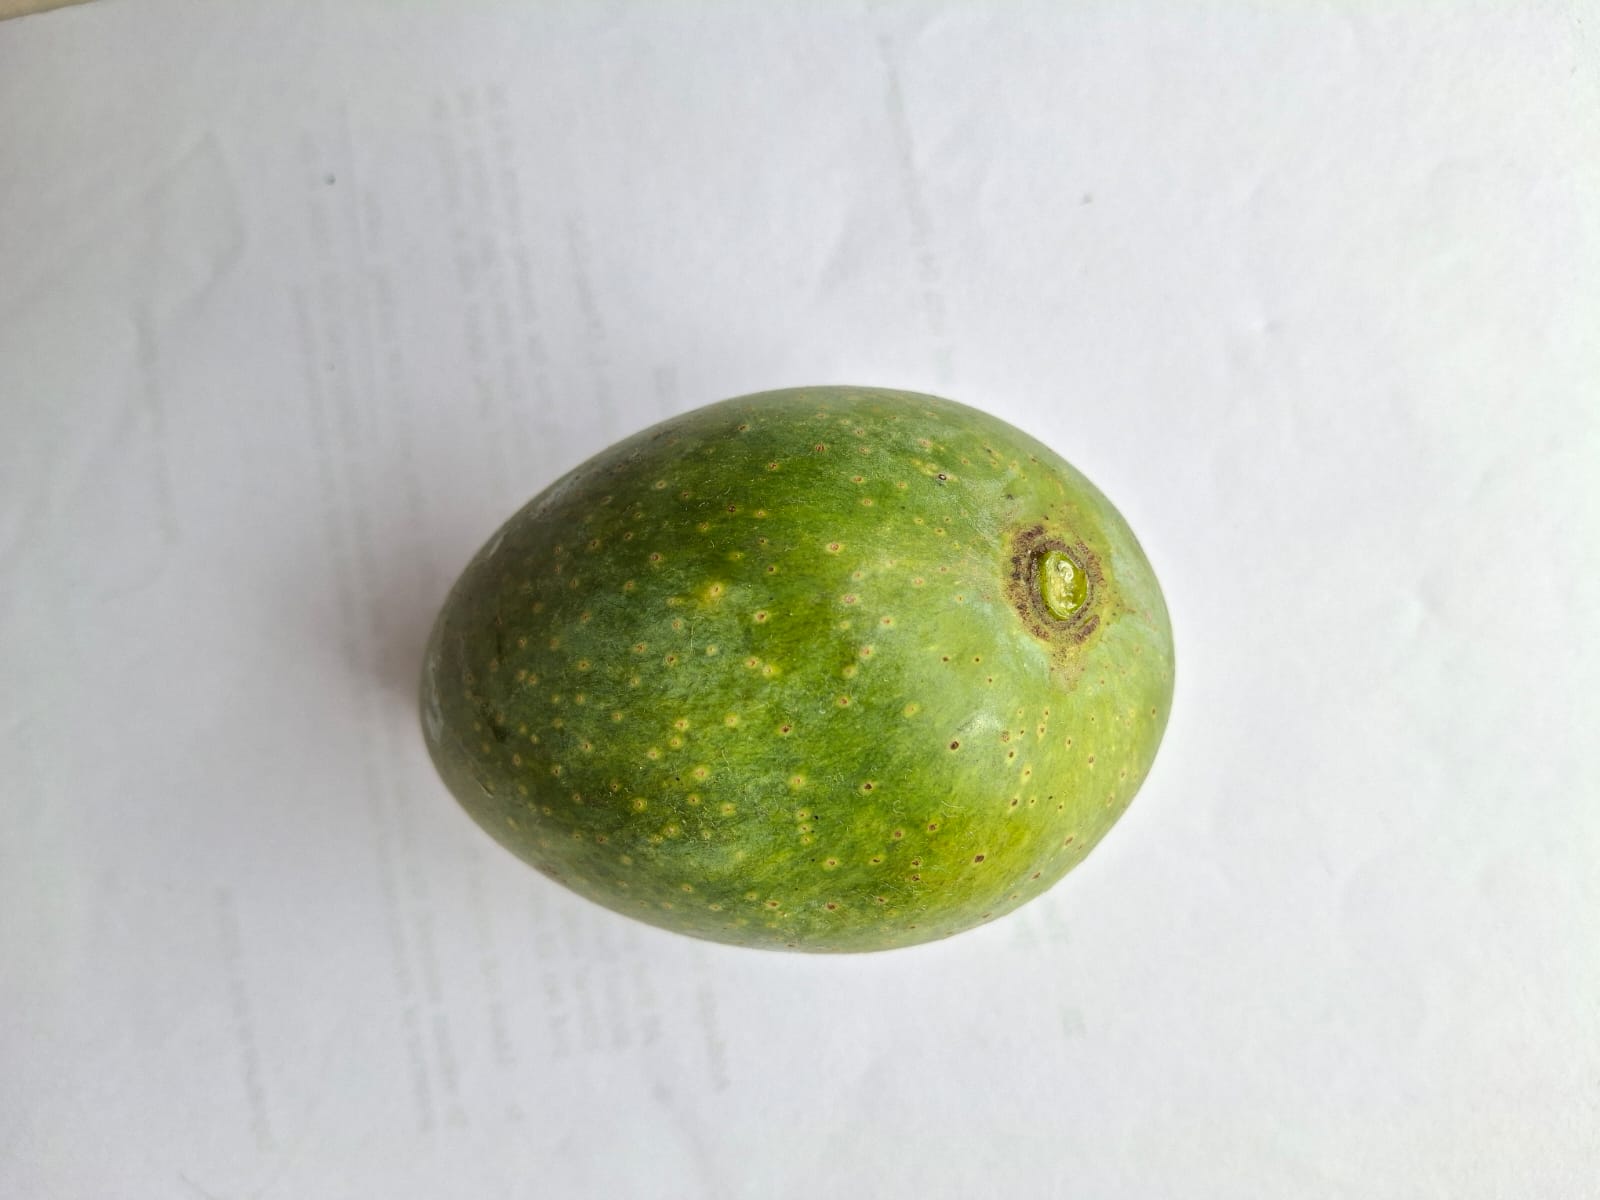
Mango variety: GopalBhog